Razor Shines

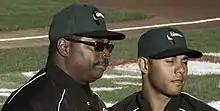
Razor and Devin Shines with the Great Lakes Loons in 2012

His son, Devin, played baseball for the Cowboys at Oklahoma State and was drafted by the Dodgers in the 38th round of the 2011 MLB Draft. In 2012, Devin played for his dad with the Great Lakes Loons.